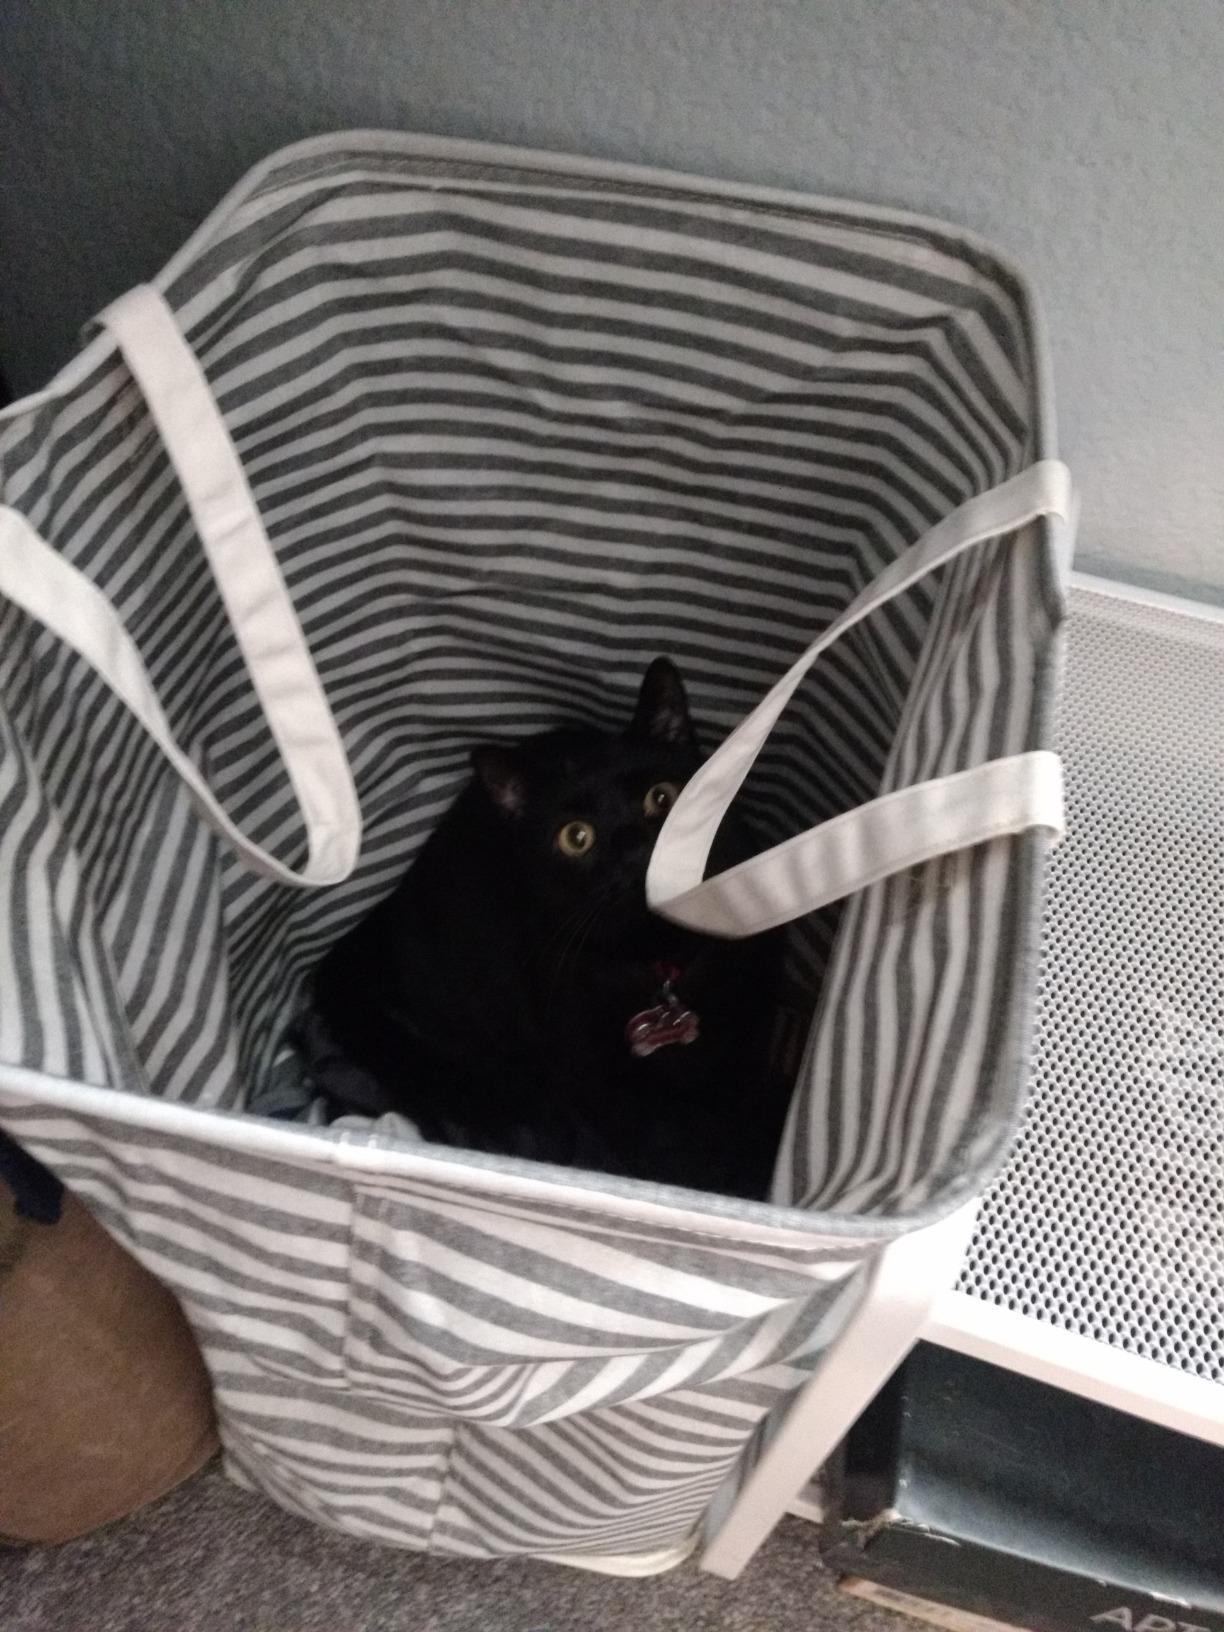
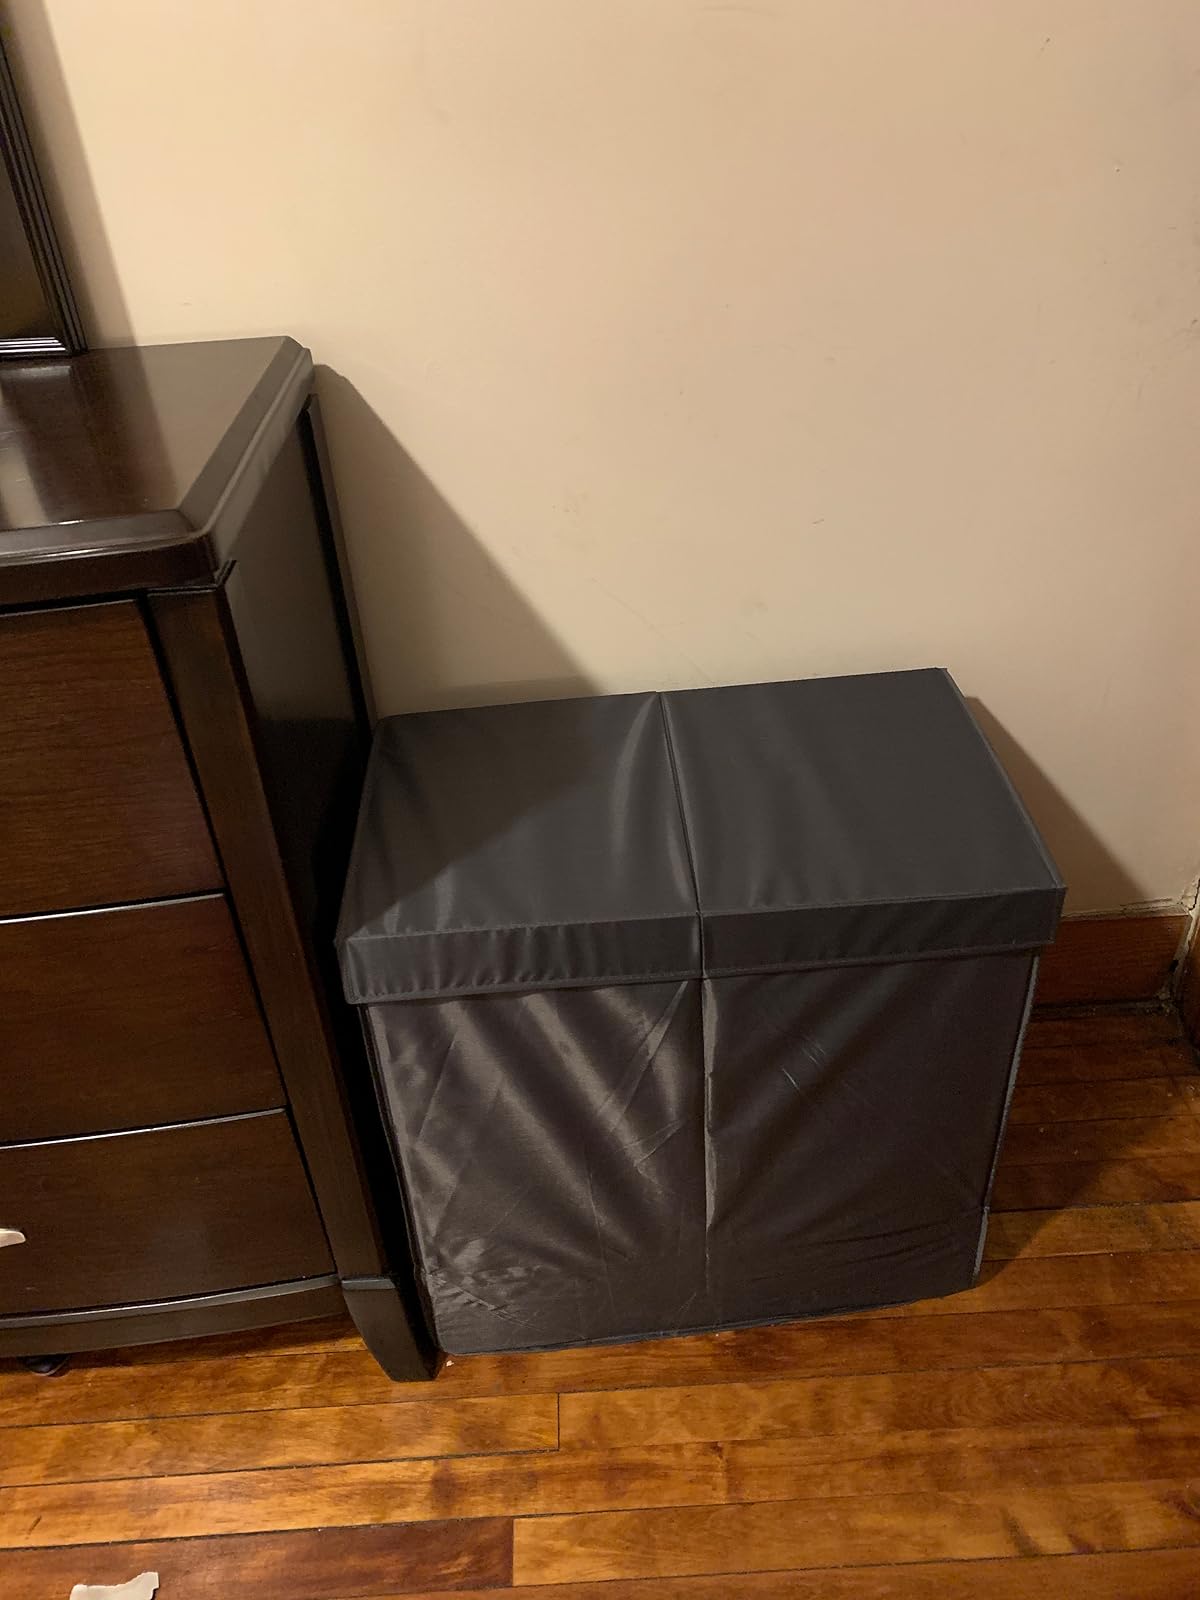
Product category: items_hamper
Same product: no